Sky position (RA, Dec in degrees): 119.483, 30.028
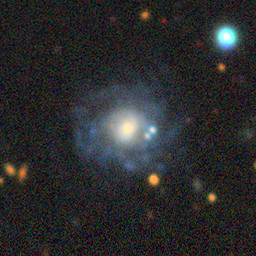
Galaxy morphology: Unbarred Tight Spiral Galaxies